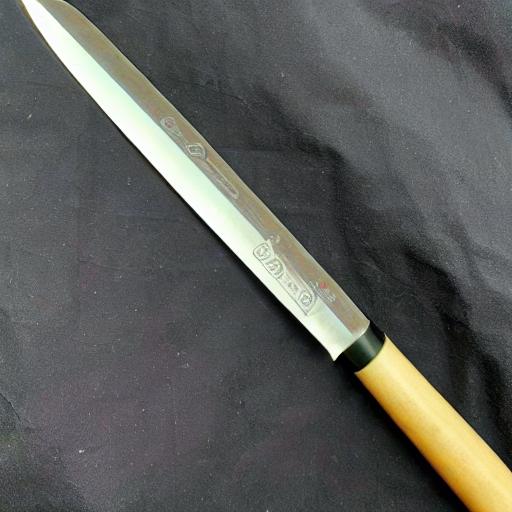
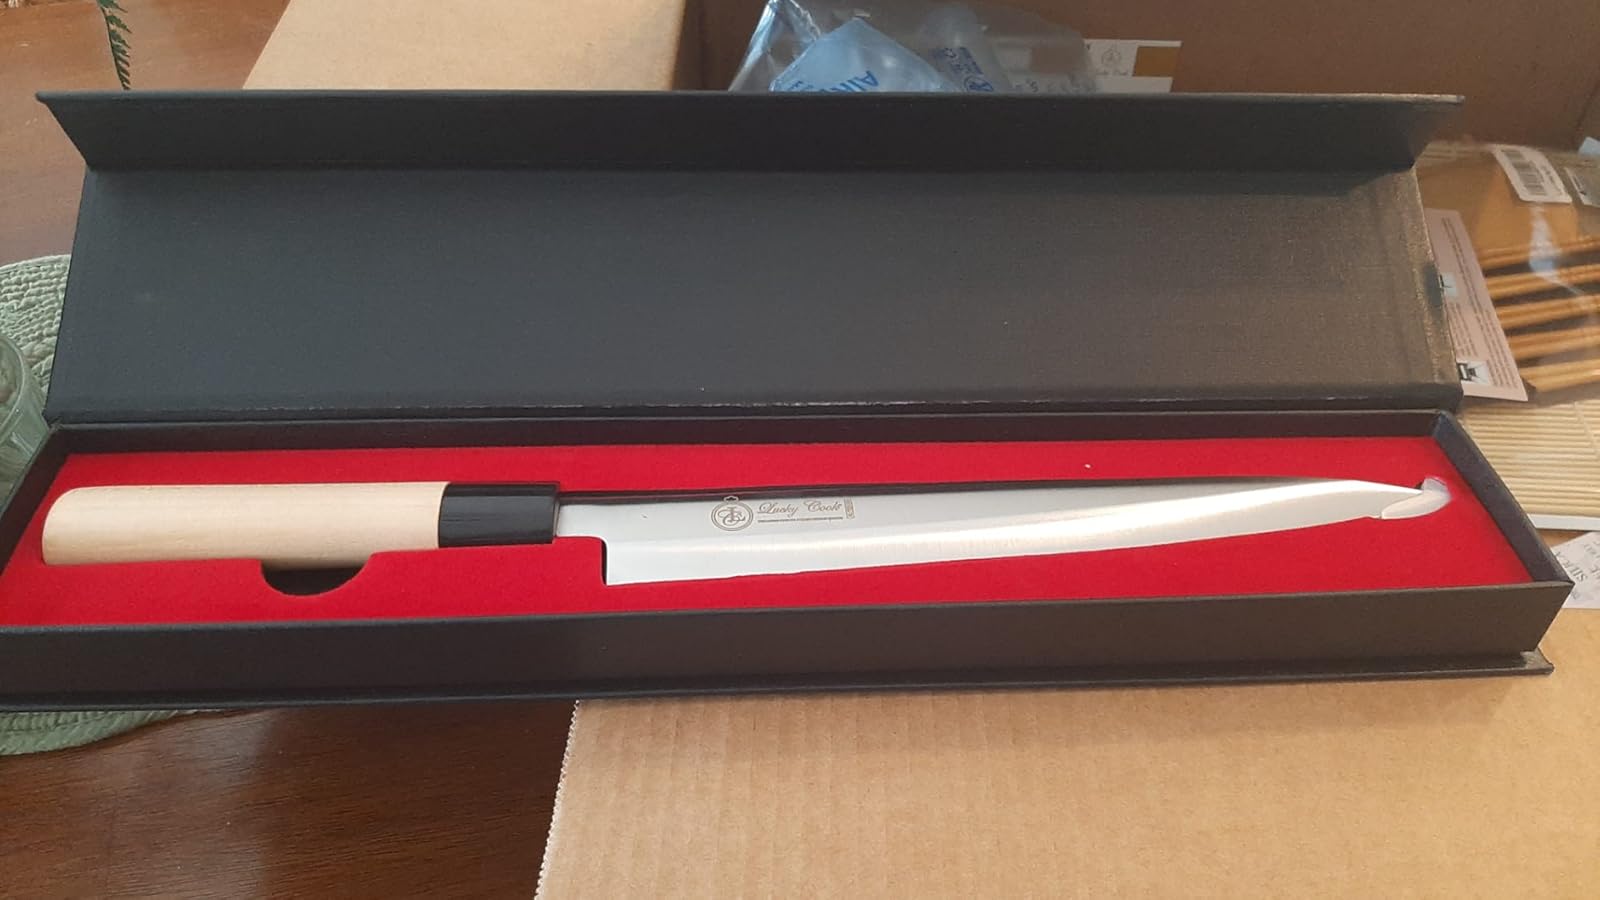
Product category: items_knife
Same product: no